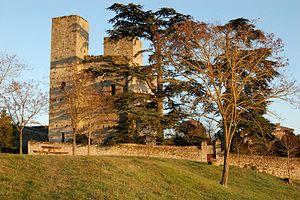
Château de Sainte-Mère (Gers, France)
Un château gascon est un type de château particulier que l'on trouve essentiellement dans les départements du Gers et de Lot-et-Garonne, édifiés entre les XIIIᵉ et XIVᵉ siècles.
Géraud de Montlezun, mort à Lectoure en 1294, est un prélat français, évêque du diocèse de Lectoure de 1265 à sa mort. Il est connu pour avoir rebâti la cathédrale Saint-Gervais-Saint-Protais de Lectoure et fait édifier le château de Sainte-Mère.
Le château de Sainte-Mère est un château de type « gascon », édifié dans la deuxième moitié du XIIIᵉ siècle dans la commune de Sainte-Mère, à 10 km au nord de Lectoure.
Sainte-Mère est une commune française située dans le département du Gers en région Occitanie.